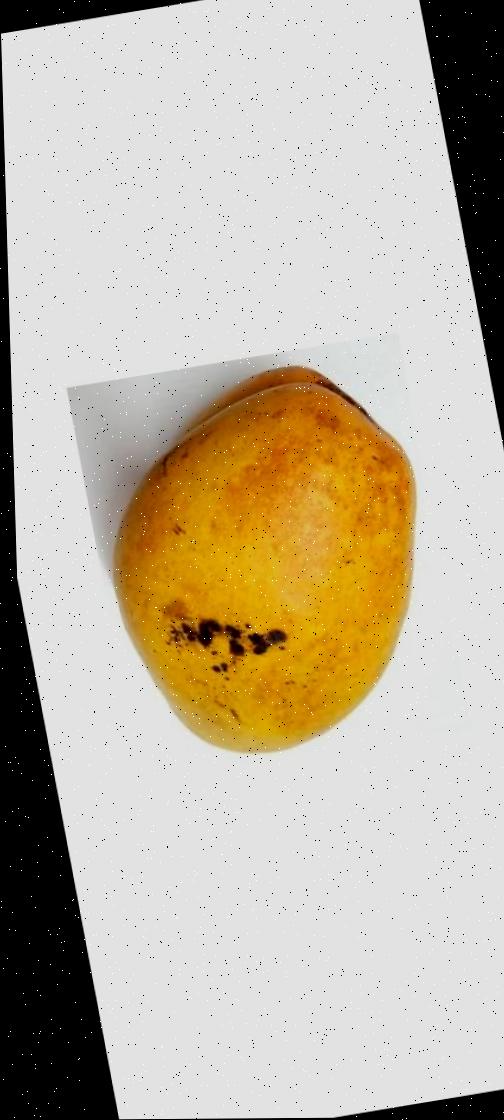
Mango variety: Bari-11